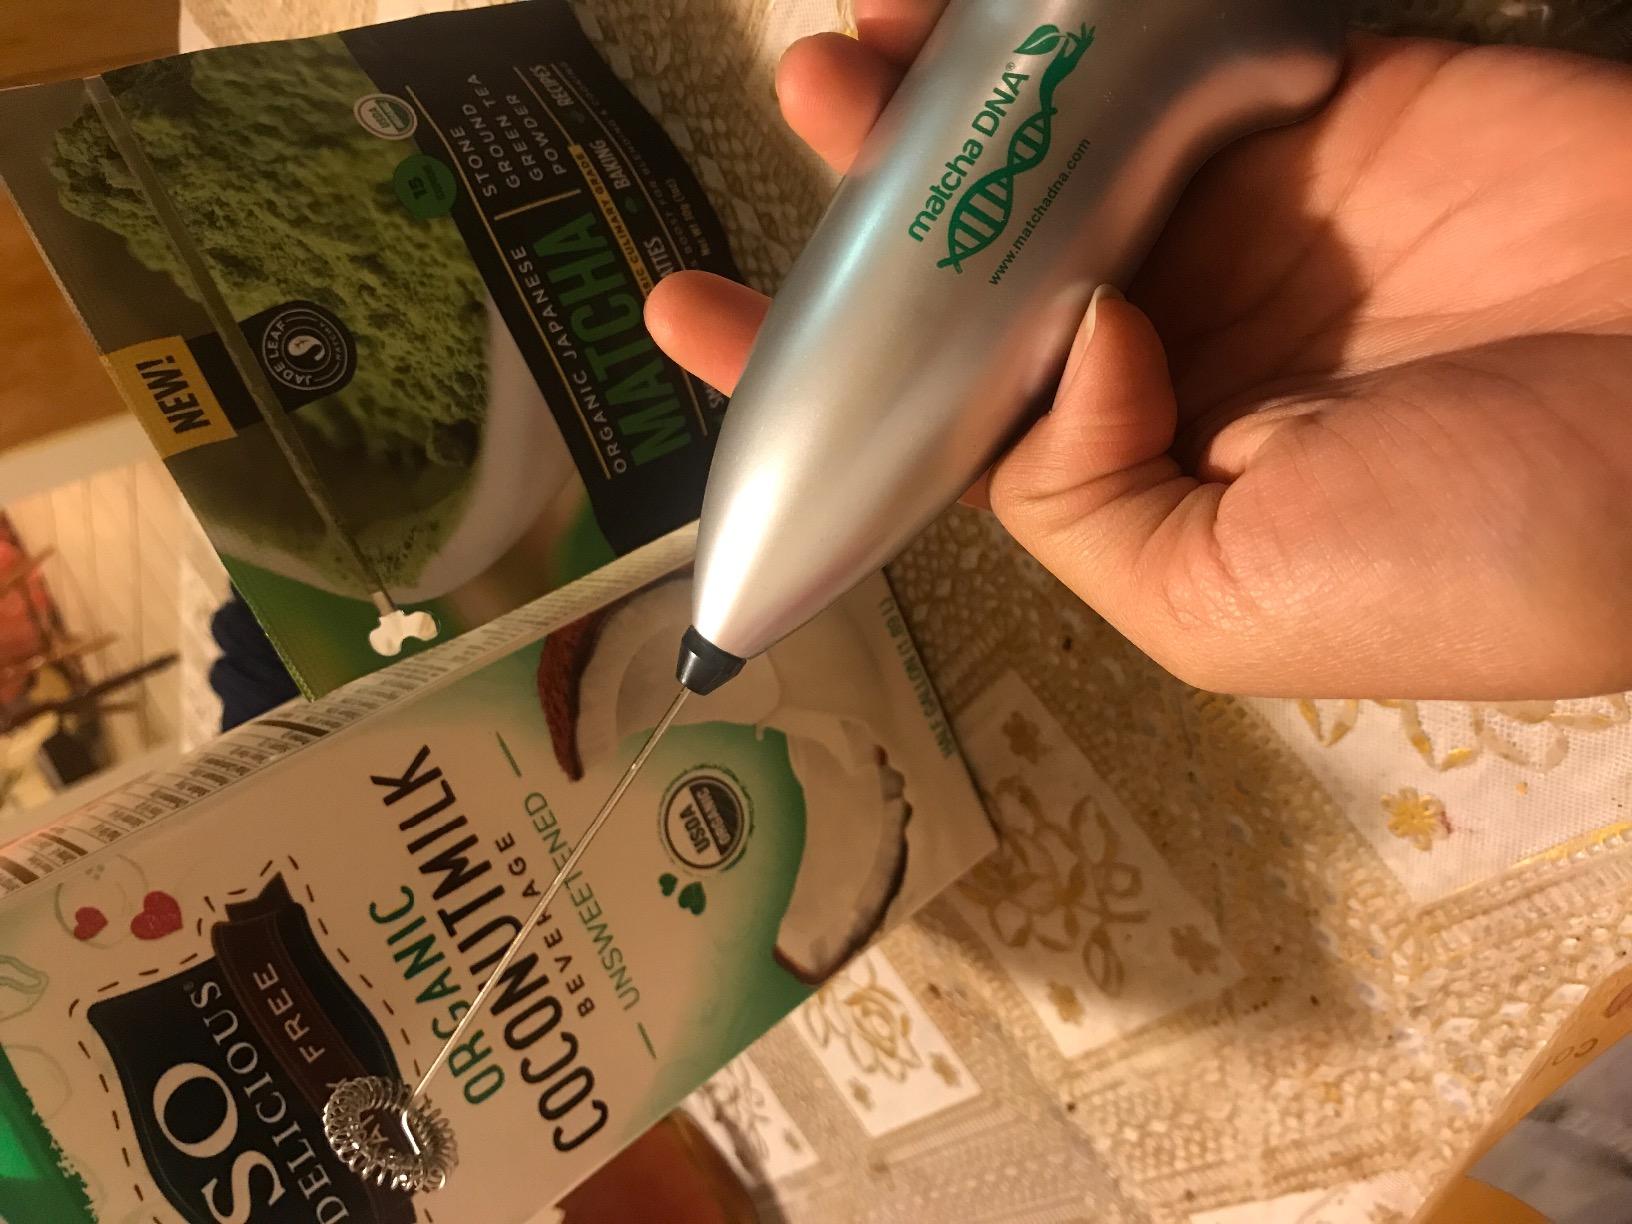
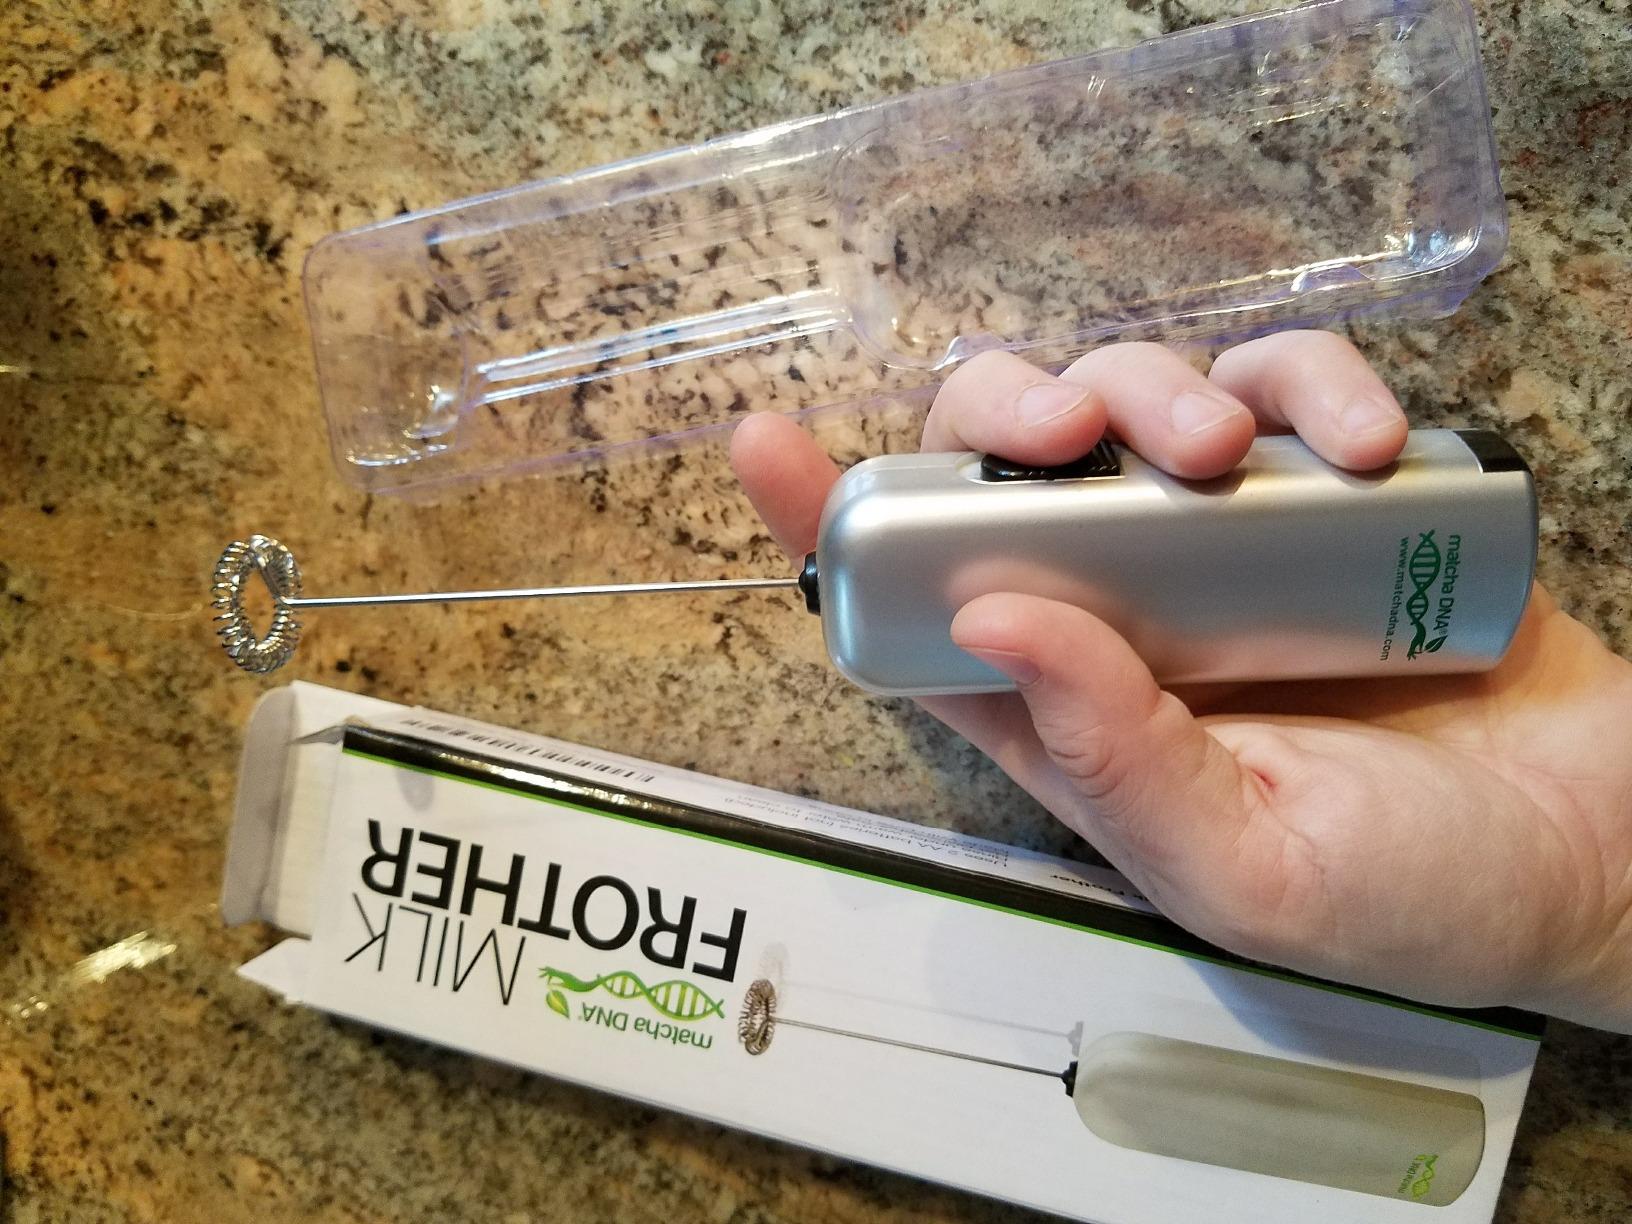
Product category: items_mixer
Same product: no